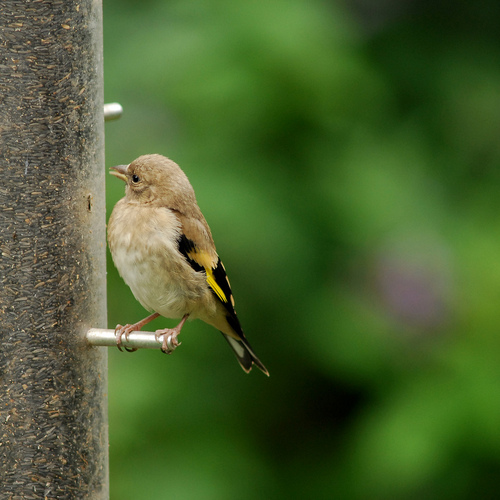
a small bird has a tan belly, a small rounded crown, and a small tan bill.
this little bird has a white belly and breast, with a light brown neck and crown.
a small bird with a tan bill, crown, and breast with yellow and black primaries.
this little bird has a light brown belly and breast with a yellow and black secondary and short pointy bill.
a small brown bird with yellow and black markings on the wings.
this colorful bird has a white belly and brown breast, brown wings with two yellow wingbars, and pink tarsus and feet.
this small bird has a tan head and back, a white belly, sharp yellow wingbars outlining otherwise black wings, and a darkened malar stripe.
this bird is light brown, black, and yellow in color, with a light brown beak.
this bird has a brown crown as well as a white belly
this small bird has a light brown head and throat, white chest, and black wings with yellow wingbars.
Species: European Goldfinch